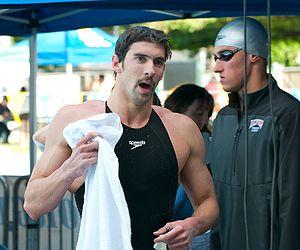
Michael Phelps au meeting de Santa Clara, Californie, 2009.
Michael Fred Phelps est un nageur américain spécialiste des épreuves de papillon, de nage libre et de quatre nages. Il est le sportif le plus titré et le plus médaillé de l'histoire des Jeux olympiques, avec 28 médailles dont 23 d'or remportées entre 2004 et 2016. Il est également le nageur le plus titré de l'histoire des championnats du monde de natation en grand bassin, avec 26 médailles d'or remportées entre 2001 et 2011.